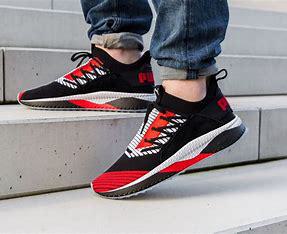
Brand: Puma
Model: Tsugi Jun